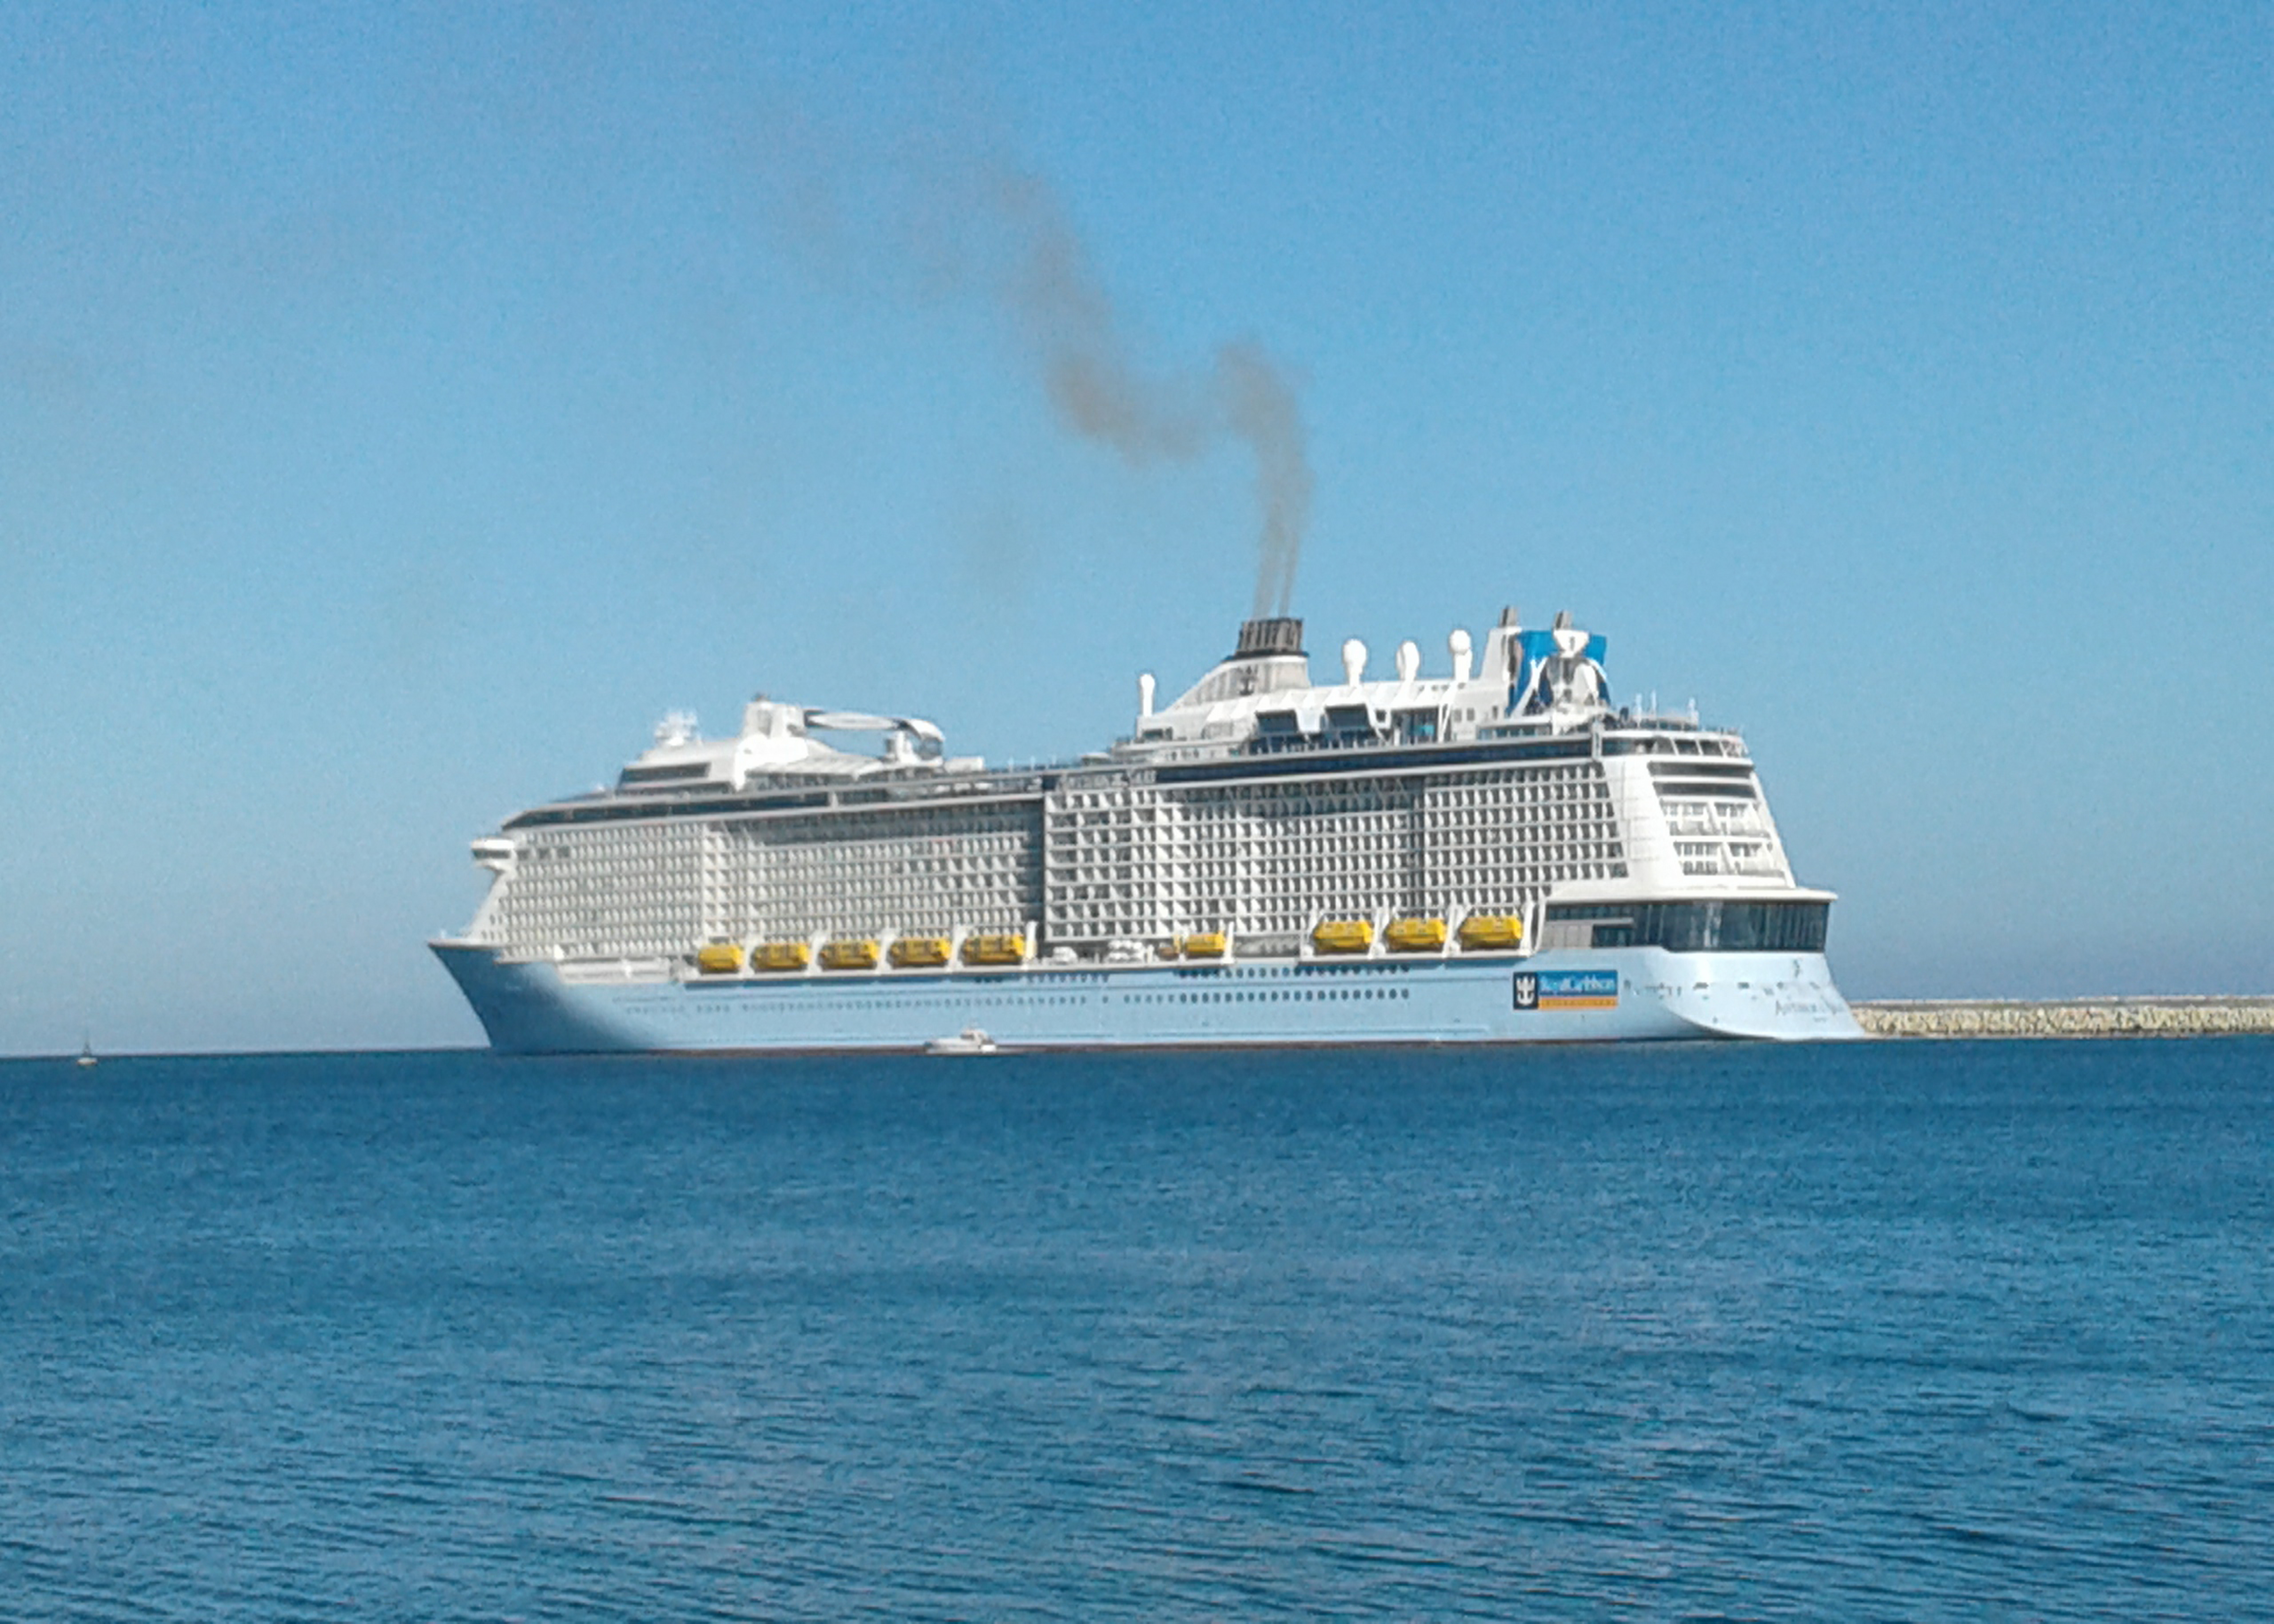
boat, sea, sky, ship, smoke, water, watercraft, vehicle, naval architecture, Cruiseferry, cruise ship, passenger ship, travel, horizon, water transportation, ocean liner, cloud, channel, ocean, caribbean, sound, ms island escape, wind wave